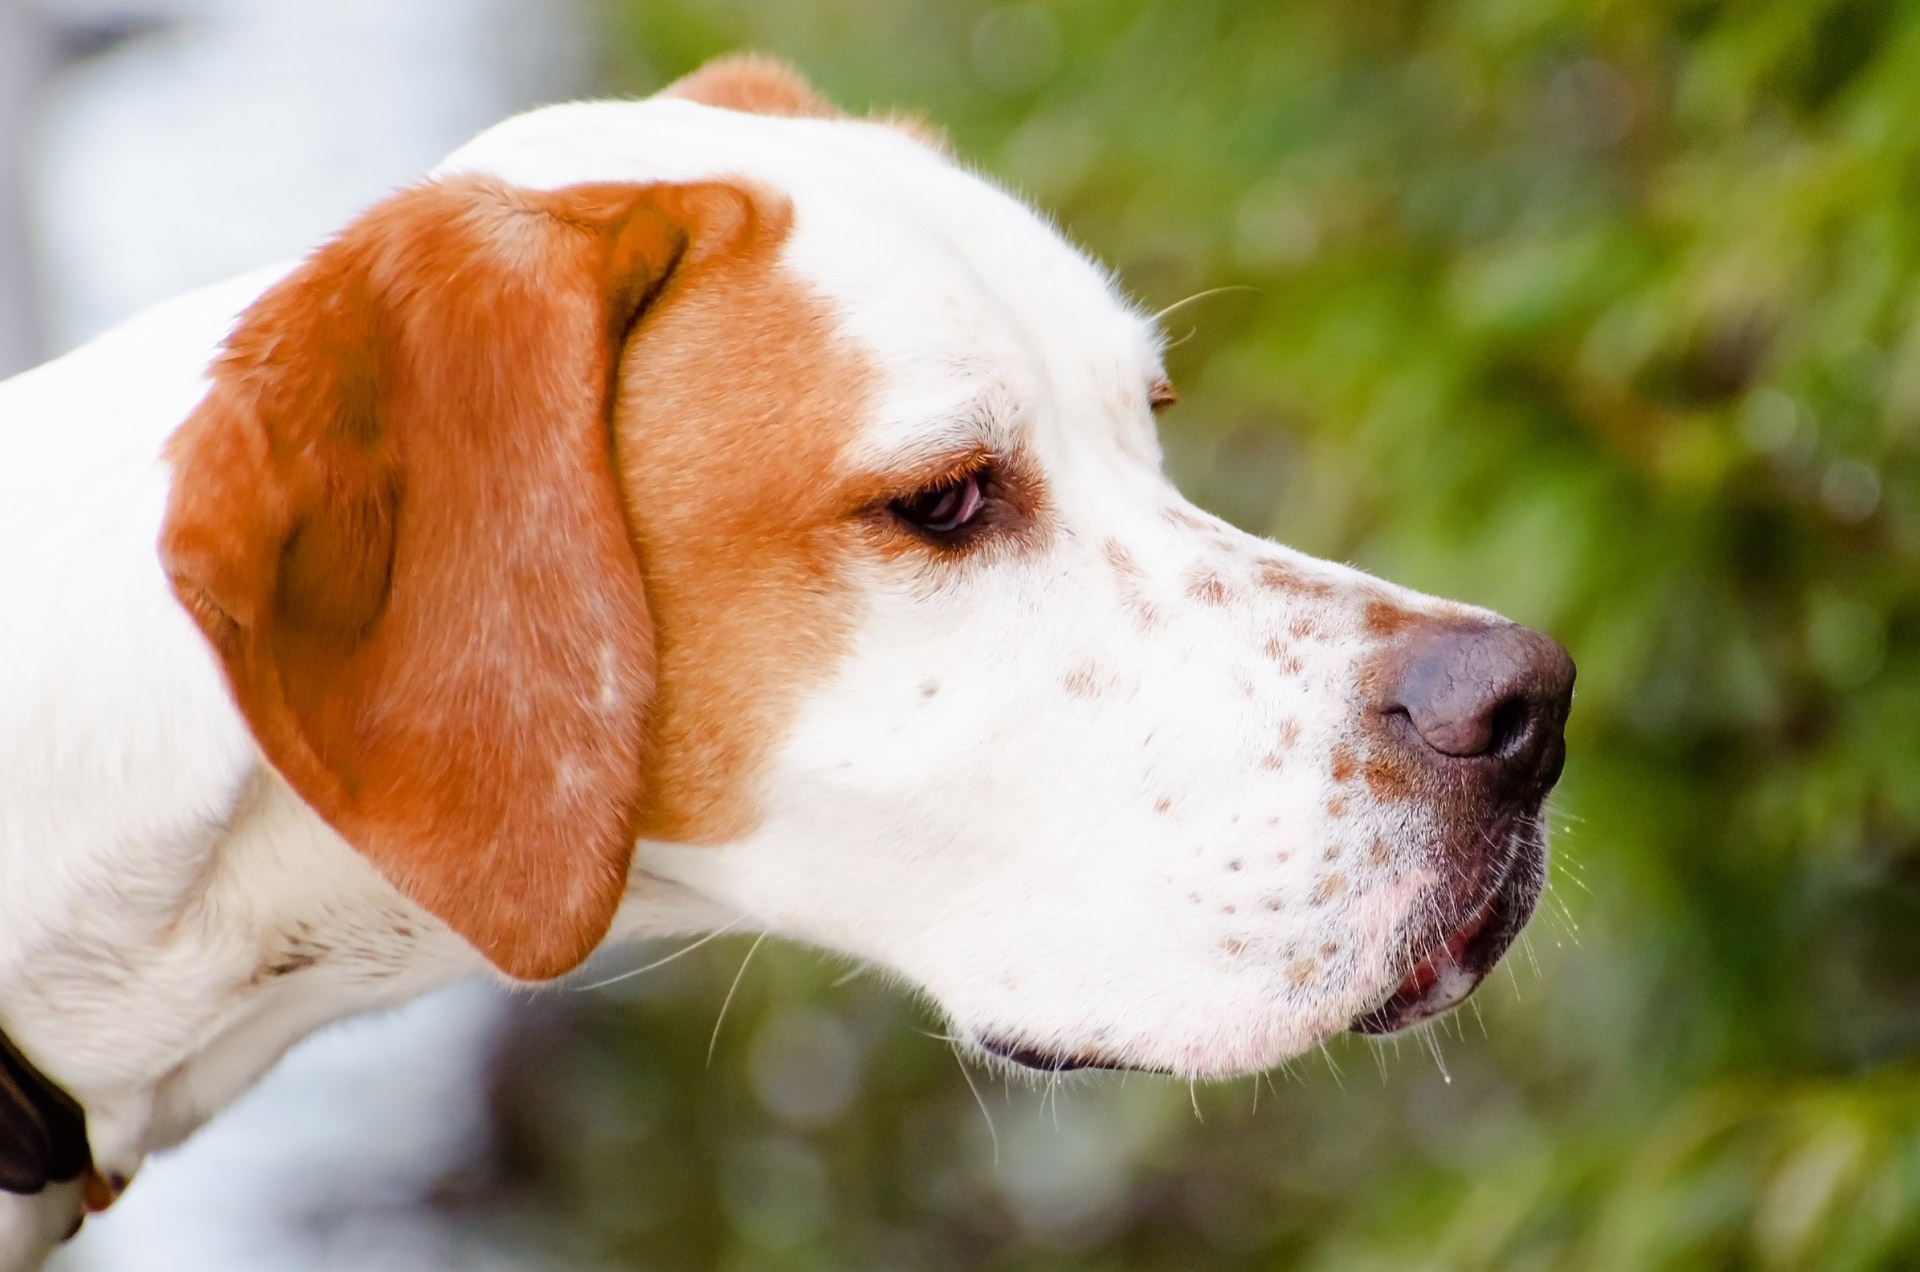
white, puppy, dog, animal, canine, waiting, pet, brown, mammal, nose, look, vertebrate, domestic, beagle, adorable, owner, harrier, dog breed, retriever, breed, doggy, brittany, purebred, pedigree, obedient, dog like mammal, carnivoran, american foxhound, english foxhound, welsh springer spaniel